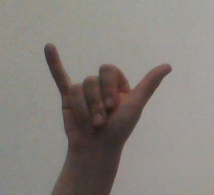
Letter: ya